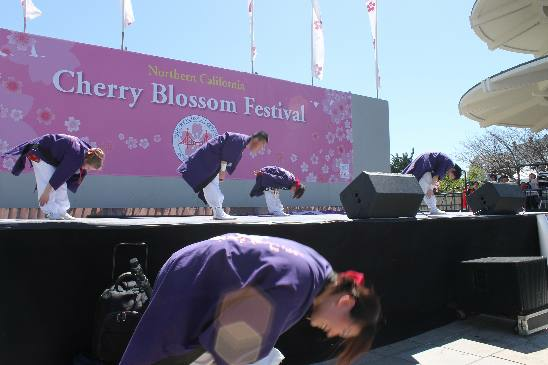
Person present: Yes